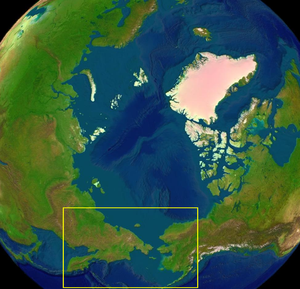
Le tunnel sous le détroit de Béring est un projet de tunnel ferroviaire sous le détroit de Béring.